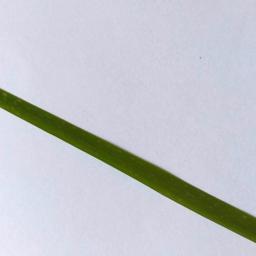
Label: Rice___Healthy